Twentieth Air Force

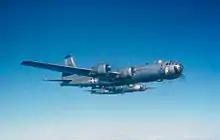
Two U.S. Air Force Boeing B-29 Superfortress bombers from the 93rd Bomb Squadron, 19th Bomb Group, during a mission over Korea in 1950. The aircraft in front is B-29-80-BW 44-70134, nicknamed "No Sweat".

On 27 June 1950, the United Nations Security Council voted to assist the South Koreans in resisting the invasion of their nation by North Korea. President Harry S. Truman authorized General Douglas MacArthur (commander of the US occupying forces in Japan) to commit units to the battle. MacArthur ordered General George E. Stratemeyer, CIC of the Far Eastern Air Force (FEAF) to attack attacking North Korean forces between the front lines and the 38th parallel. At that time, the 22 B-29s of the 19th Bombardment Group stationed at Andersen Field on Guam were the only aircraft capable of hitting the Korean peninsula, and this unit was ordered to move to Kadena air base on Okinawa and begin attacks on North Korea. These raids began on 28 June. On 29 June, clearance was given for B-29 attacks on airfields in North Korea. The B-29s were frequently diverted into tactical attacks against advancing North Korean troops.